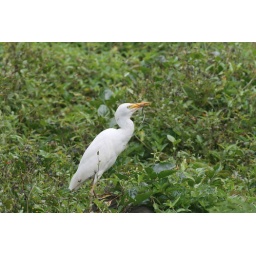
White bird eating a lizard in Kauai.